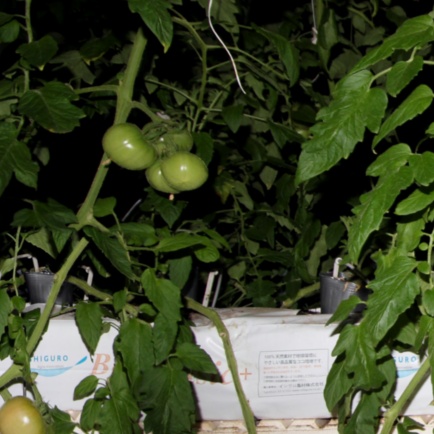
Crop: tomato